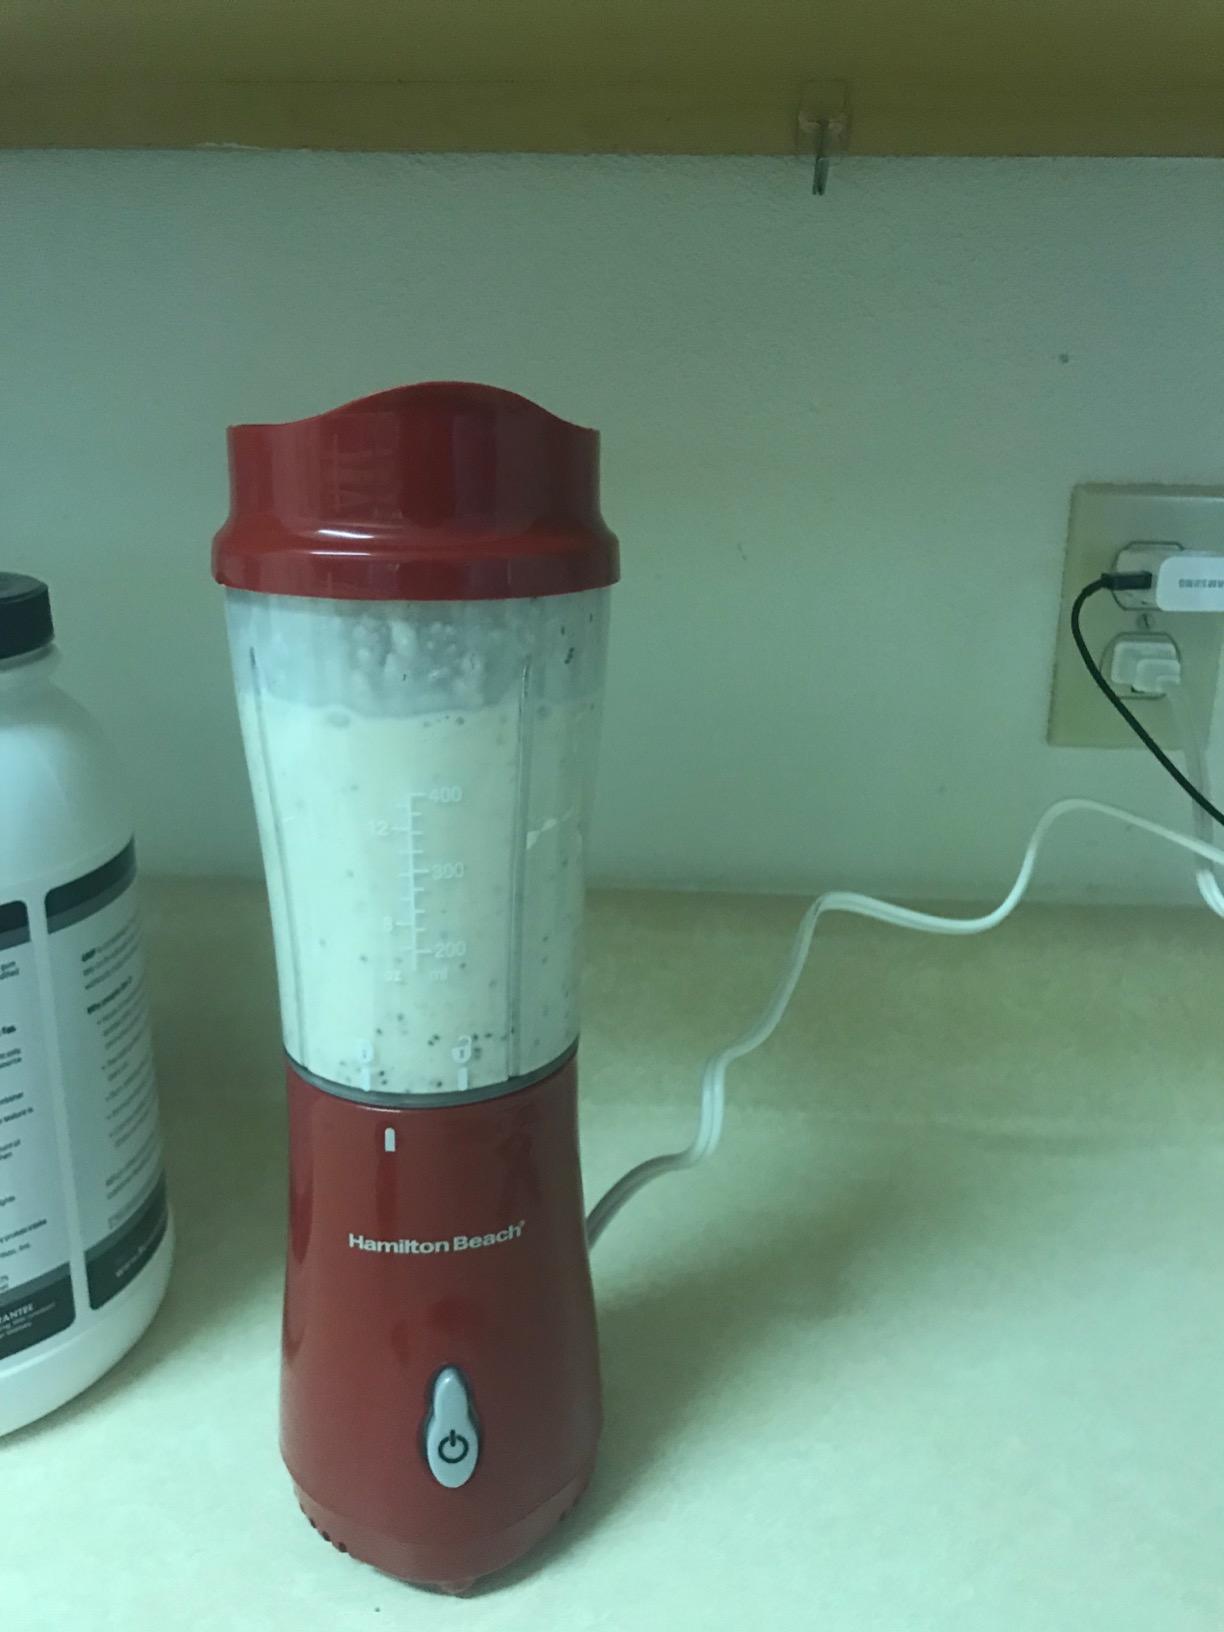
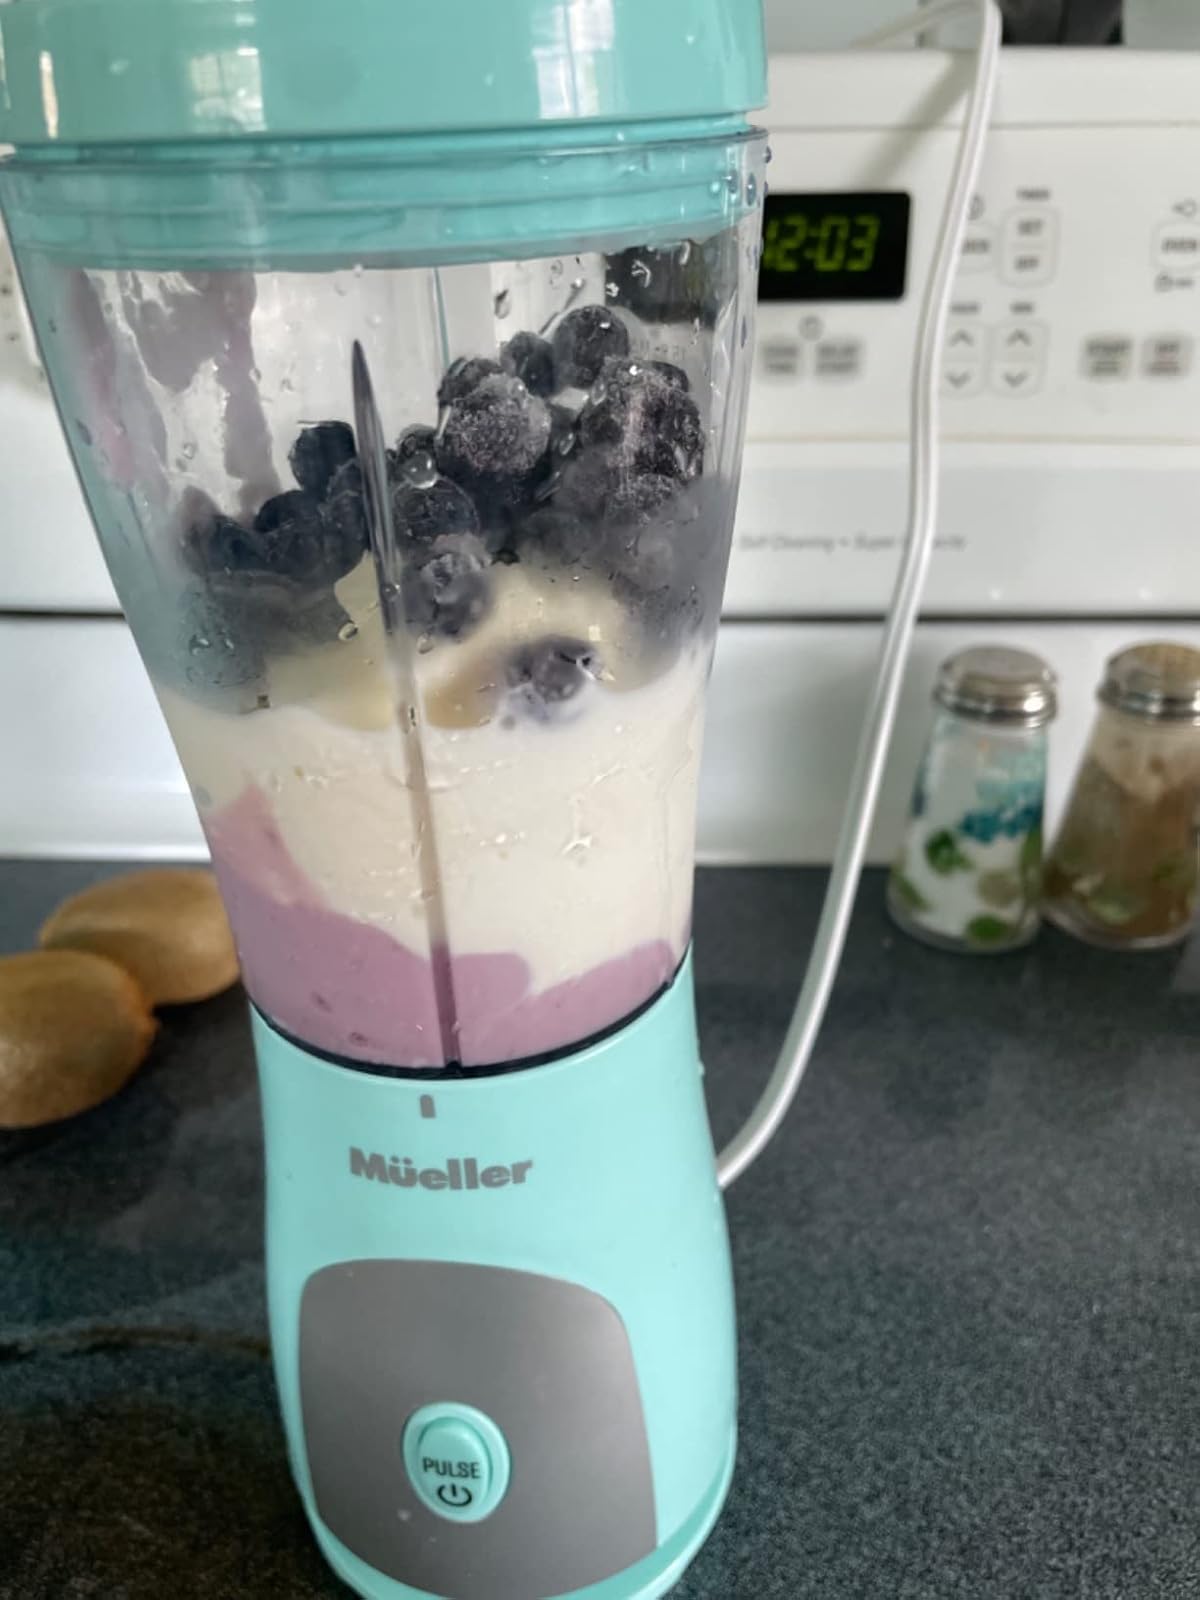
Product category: items_blender
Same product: no